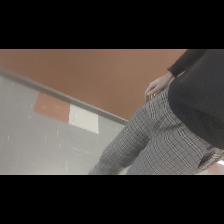
Label: Human